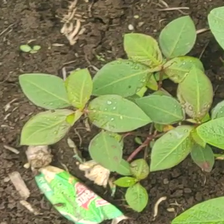
Weed species: Moti_dudhi(Euphorbia_geneculata_L)